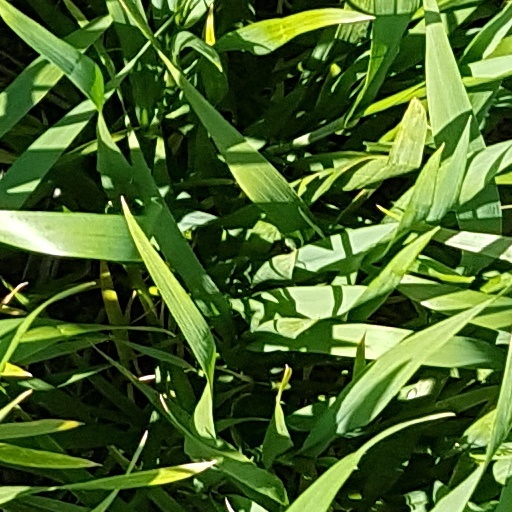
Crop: wheat